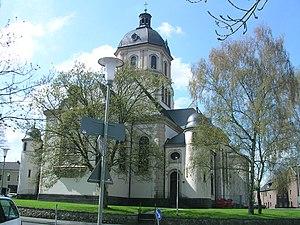
L'architecture baroque mosan, connue également sous le nom d'architecture dans la principauté de Liège, est une forme d'architecture baroque qui s'est développée aux XVIIᵉ et XVIIIᵉ siècles dans la principauté de Liège, autour d'Aix-la-Chapelle et de Maastricht. Cette région est le Pays mosan. Le baroque mosan s'apparente au baroque des Pays-Bas méridionaux et occupe donc une position intermédiaire entre le stricte classicisme néerlandais et le plus exubérant classicisme français. L'influence du baroque allemand est particulièrement visible dans la région d'Aix-la-Chapelle. Ce style d’architecture est l'un des domaines de la période baroque dans la Principauté de Liège, qui au-delà de l'architecture, fut une période prospère pour les arts appliqués.
Laurenz Mefferdatis, né le 2 septembre 1677 à Aix-la-Chapelle et y décédé le 20 septembre 1748, était un architecte et maître d'œuvre baroque allemand, dans la région d'Aix.